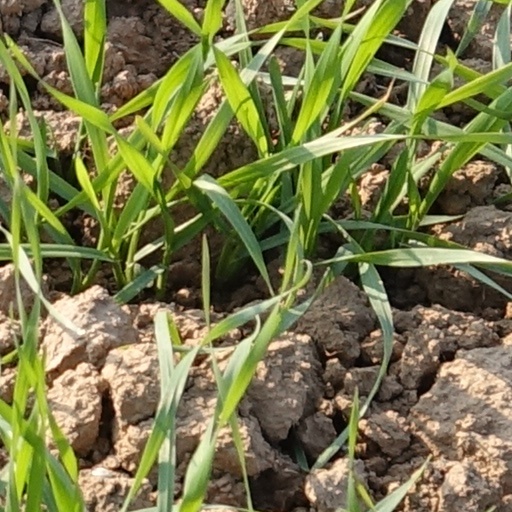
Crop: wheat